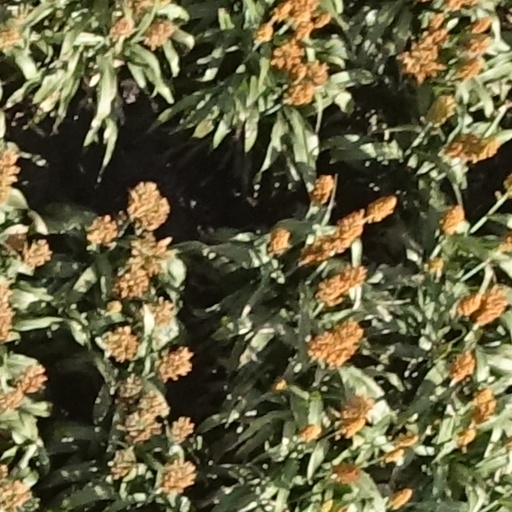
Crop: sorghum